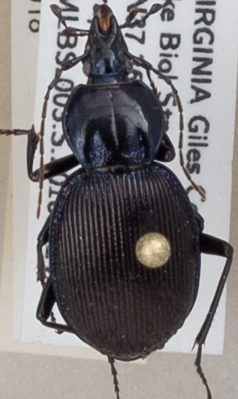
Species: Sphaeroderus stenostomus lecontei
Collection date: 2018-04-24
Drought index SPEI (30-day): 0.886
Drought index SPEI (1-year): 0.63
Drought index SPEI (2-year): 0.51